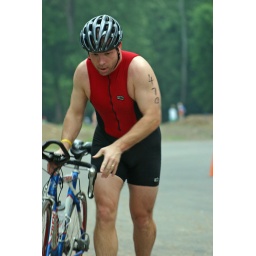
June 1st LR Sprint TRI with the swim in the ski lake and the bike and run on the NLR River trail